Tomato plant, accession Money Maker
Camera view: bottom (45 deg); turntable rotation: 180 degrees
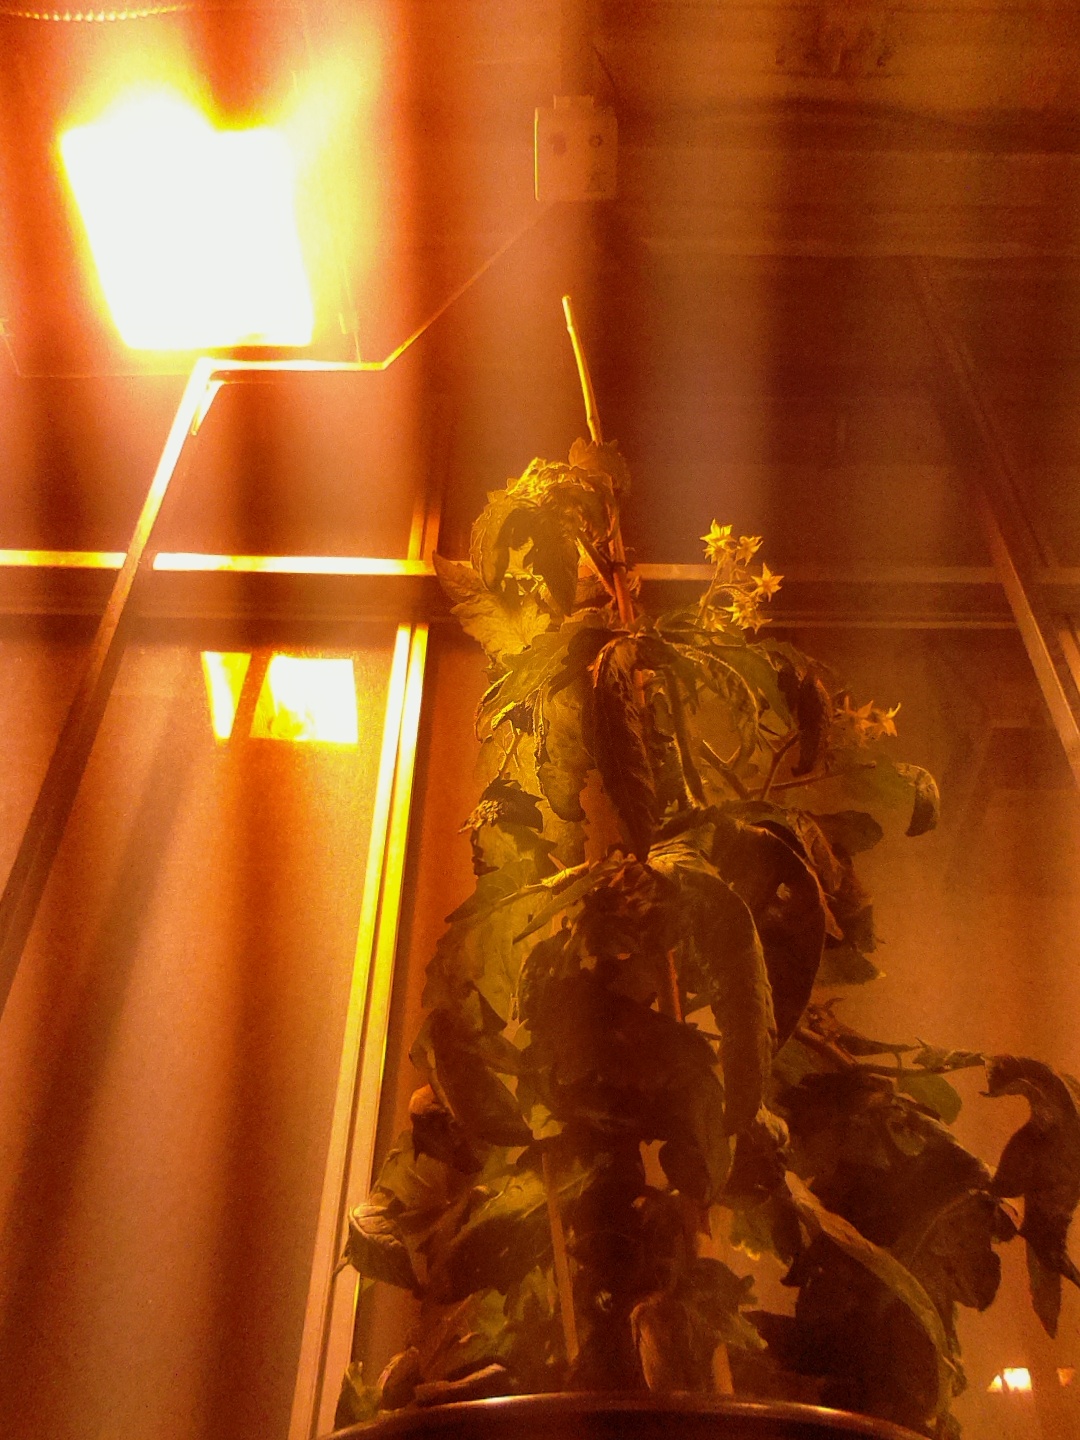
BBCH growth stage 65: Full flowering, 50%-60% of flowers open, first petals falling